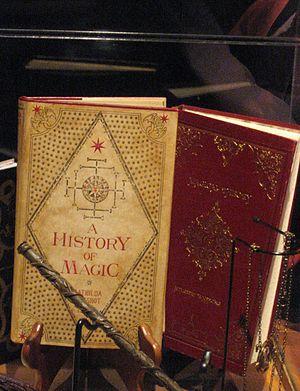
Livres de Poudlard, Harry Potter Exhibition, Cité du Cinéma, Saint Denis (Paris) avril 2015
Cette liste présente les cours et examens se déroulant dans l'école fictive de Poudlard, dans la série Harry Potter écrite par J. K. Rowling.